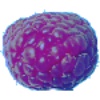
Label: Raspberry 1